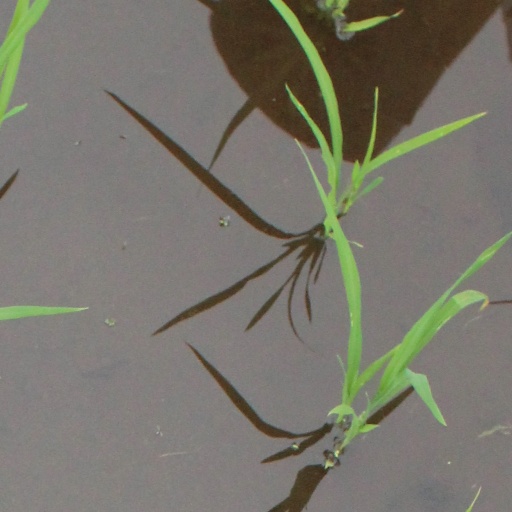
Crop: rice